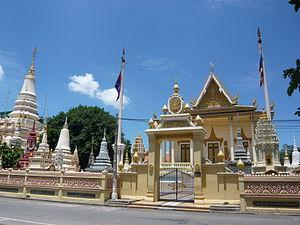
Vue du temple bouddhiste Wat Botum Vattey. Phnom Penh, Cambodge. Juillet 2011.
Le Dhammayuttika Nikaya, ou Thammayut Nikaya est un ordre monastique du bouddhisme theravāda présent en Thaïlande, au Cambodge et au Laos.